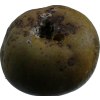
Label: pear